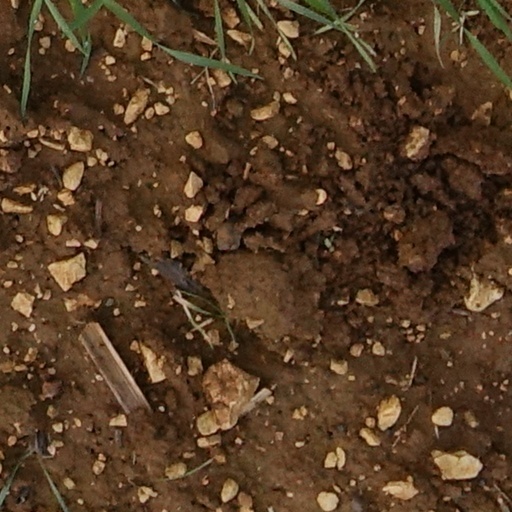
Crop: wheat